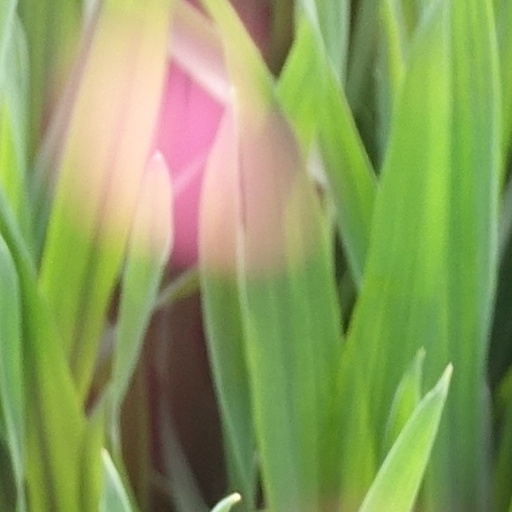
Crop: wheat